Iran–Iraq War

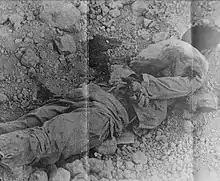
An Iraqi POW who was shot by Iranian troops after they conquered the Iraqi Majnoon oil field in October 1984

After the failure of the 1982 summer offensives, Iran believed that a major effort along the entire breadth of the front would yield victory. In 1983, the Iranians launched five major assaults along the front. None achieved substantial success, as the Iranians staged more massive "human wave" attacks. By this time, it was estimated that no more than 70 Iranian fighter aircraft were still operational at any given time. Iran had its own helicopter repair facilities, left over from before the revolution, and often used helicopters for close air support.